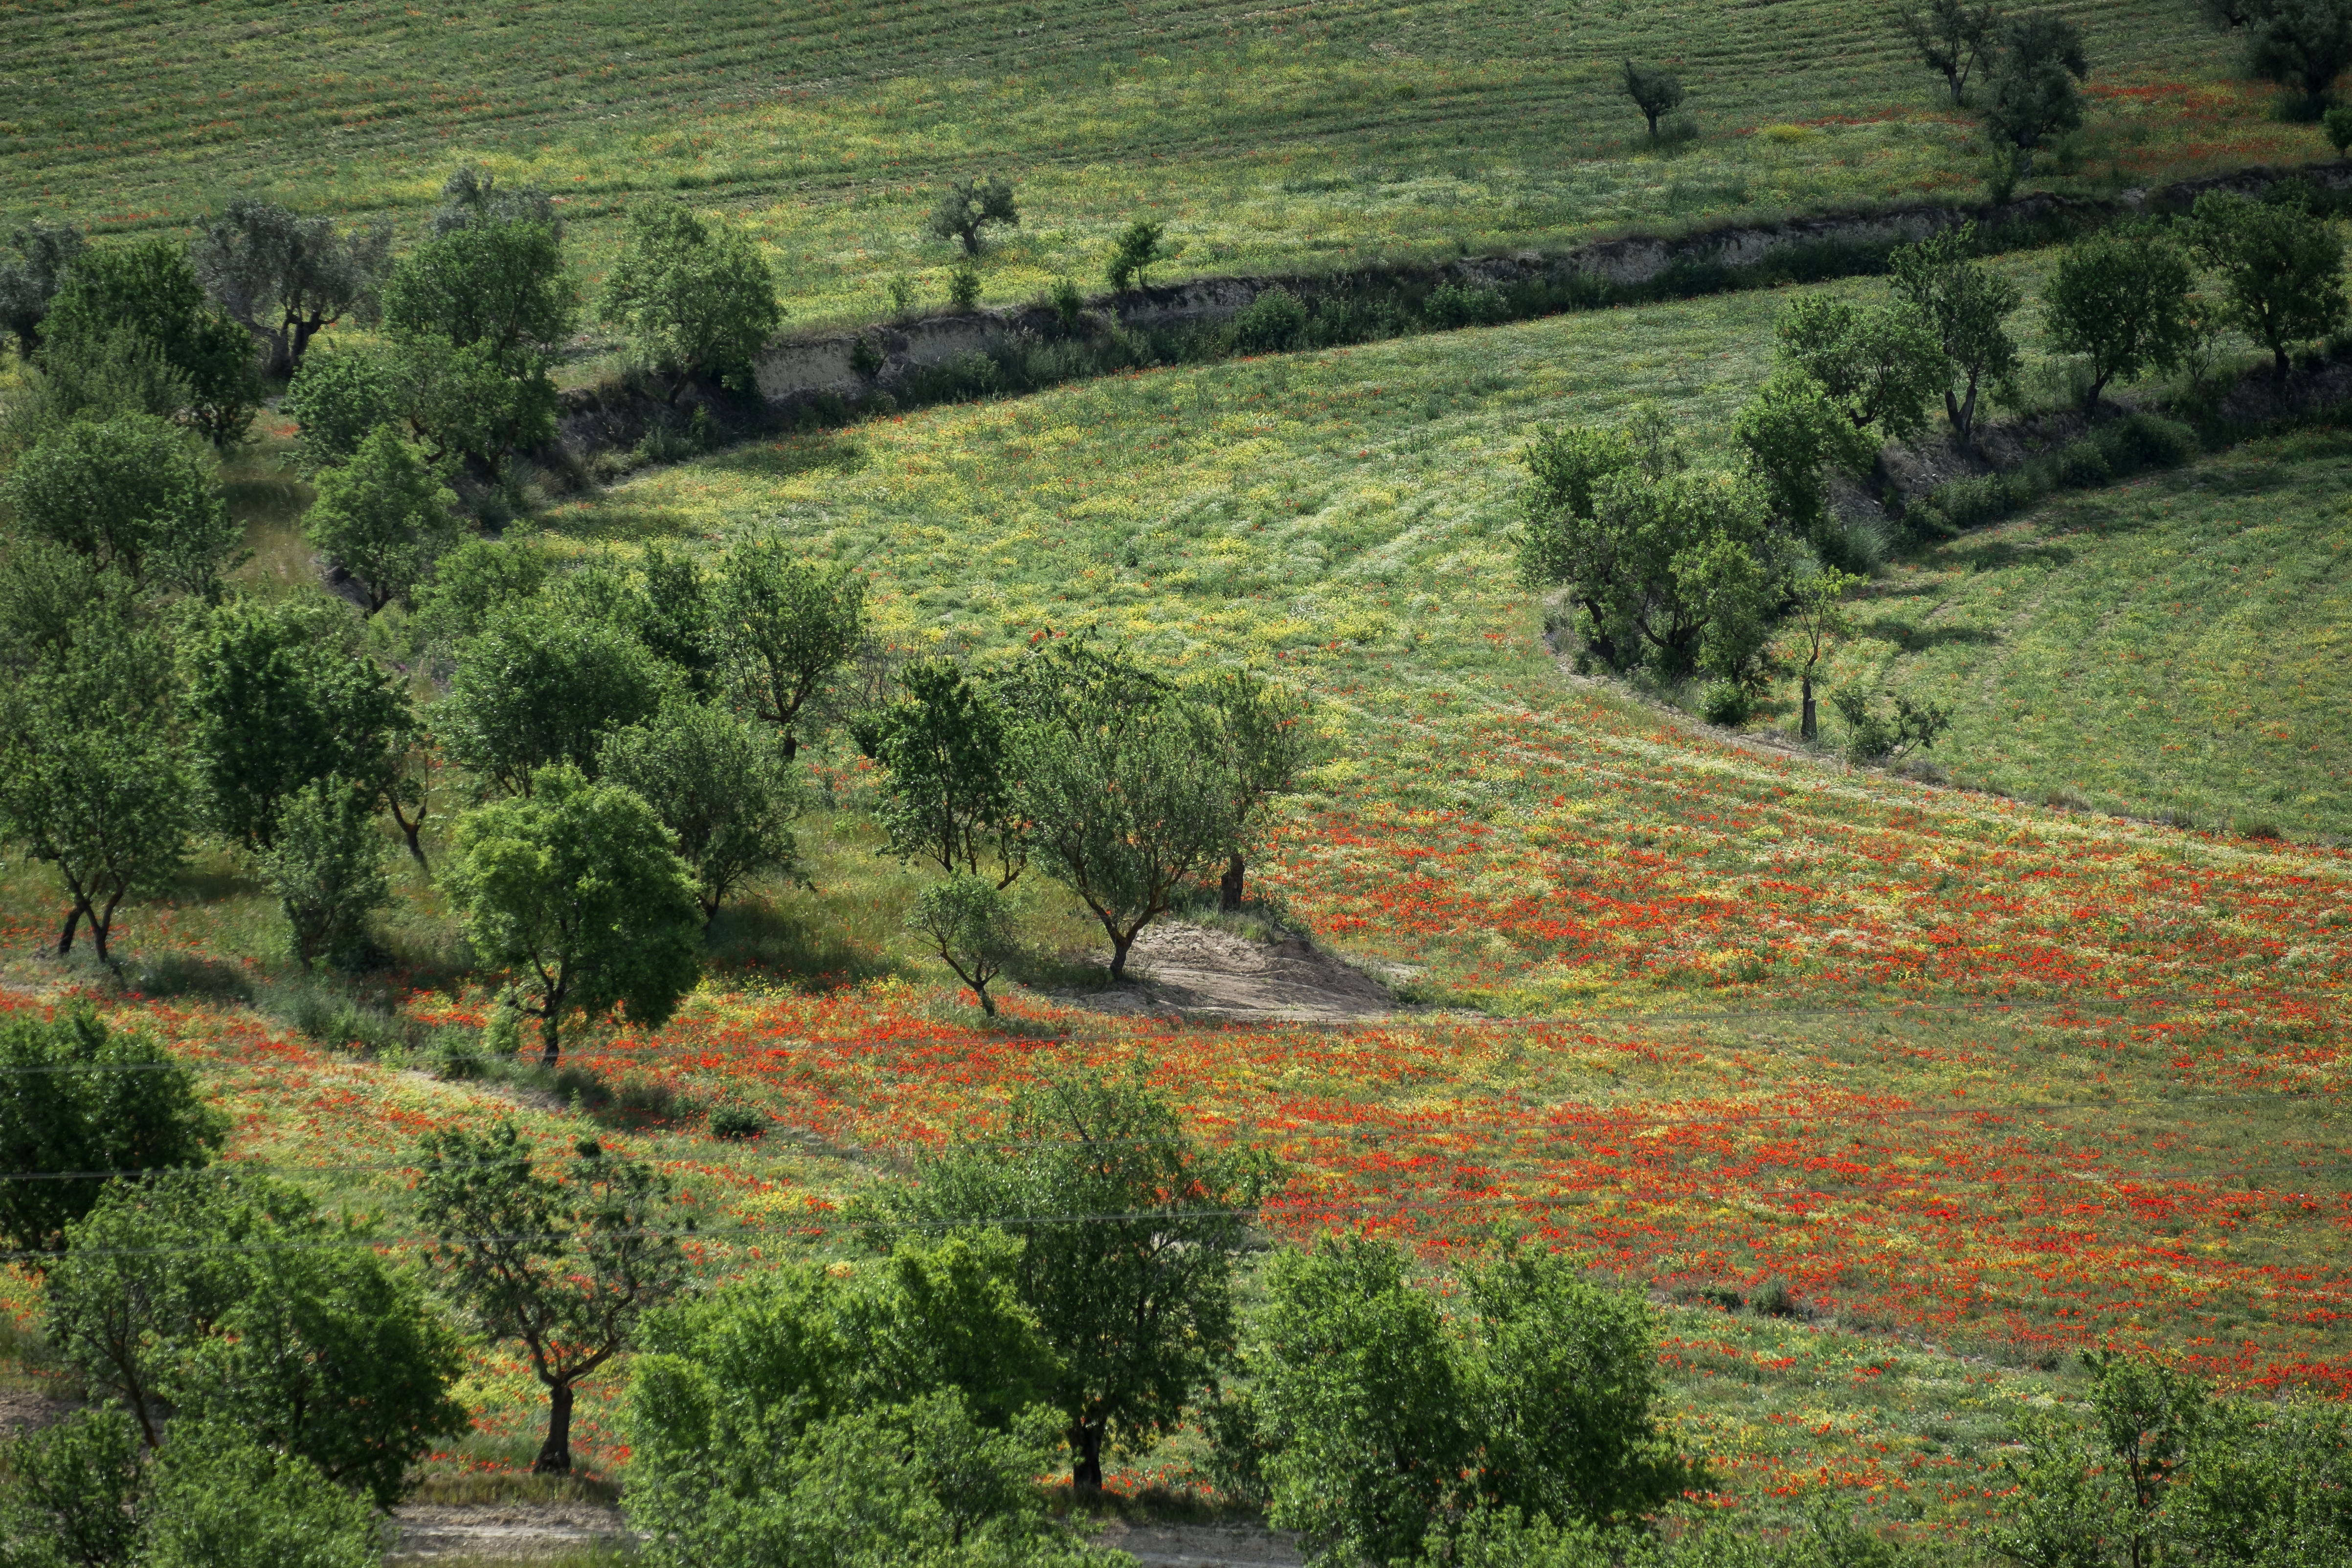
landscape, tree, field, farm, meadow, hill, flower, valley, agriculture, garden, plain, grassland, vegetation, shrub, plantation, plateau, woodland, ecosystem, willyverhulst, rural area